Nyokum

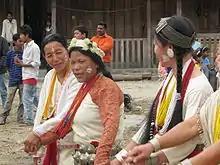
Women dancing around the sacrificial altar at Nyokum puja

Ui or Oram Nyoko is the place meant for the life after death. It is also believed that there are numerous deities and spirits on earth. These are the deities and spirits of mountains, rivers, forest, animals crops, household and so on and so forth. Some of the spirits are benevolent and others are malevolent. The Nyishi believe that human being's can live a life of peace and prosperity on this earth only when a perfect harmony is maintained between man, God and nature. They also believe that prosperity and happiness can come to a man when God and nature are pleased. Misery, hardship and natural calamities like famine, flood, drought, earthquake, epidemic, warfare, accidental death and such unwanted incidents occur due to the displeasure and wrath of the God and Goddess of nature. It is, therefore, the Nyishi worship to propitiate the benevolent Gods and Goddess to protect and bring prosperity to them and to ward off the malevolent spirits from disturbing the peace and tranquility in their life, Nyokum Yullow is one of such propitiation.